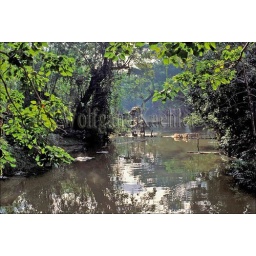
Cambodia, near siem reap, wat po village, siem reap river with water wheel to irrigate fields